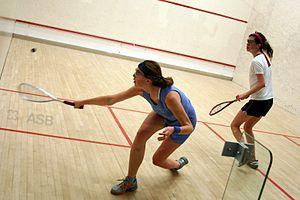
Le squash est un sport de raquette qui se joue sur un terrain de jeu entièrement entouré de murs ou éventuellement de paroi entièrement vitrée pour permettre la présence de spectateurs lors des tournois internationaux. Il consiste à frapper une petite balle noire en caoutchouc, de telle sorte que son adversaire ne puisse pas la reprendre. À durées égales, le squash est l'un des sport les plus dépensiers en calories. L'autre particularité de ce sport est que les deux joueurs partagent et défendent alternativement la même surface de jeu. Cette spécificité met parfois les deux joueurs en interférence, on dit qu'il y a alors une situation de let.